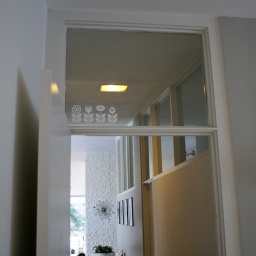
I added a cute decal to the window above my bedroom door.